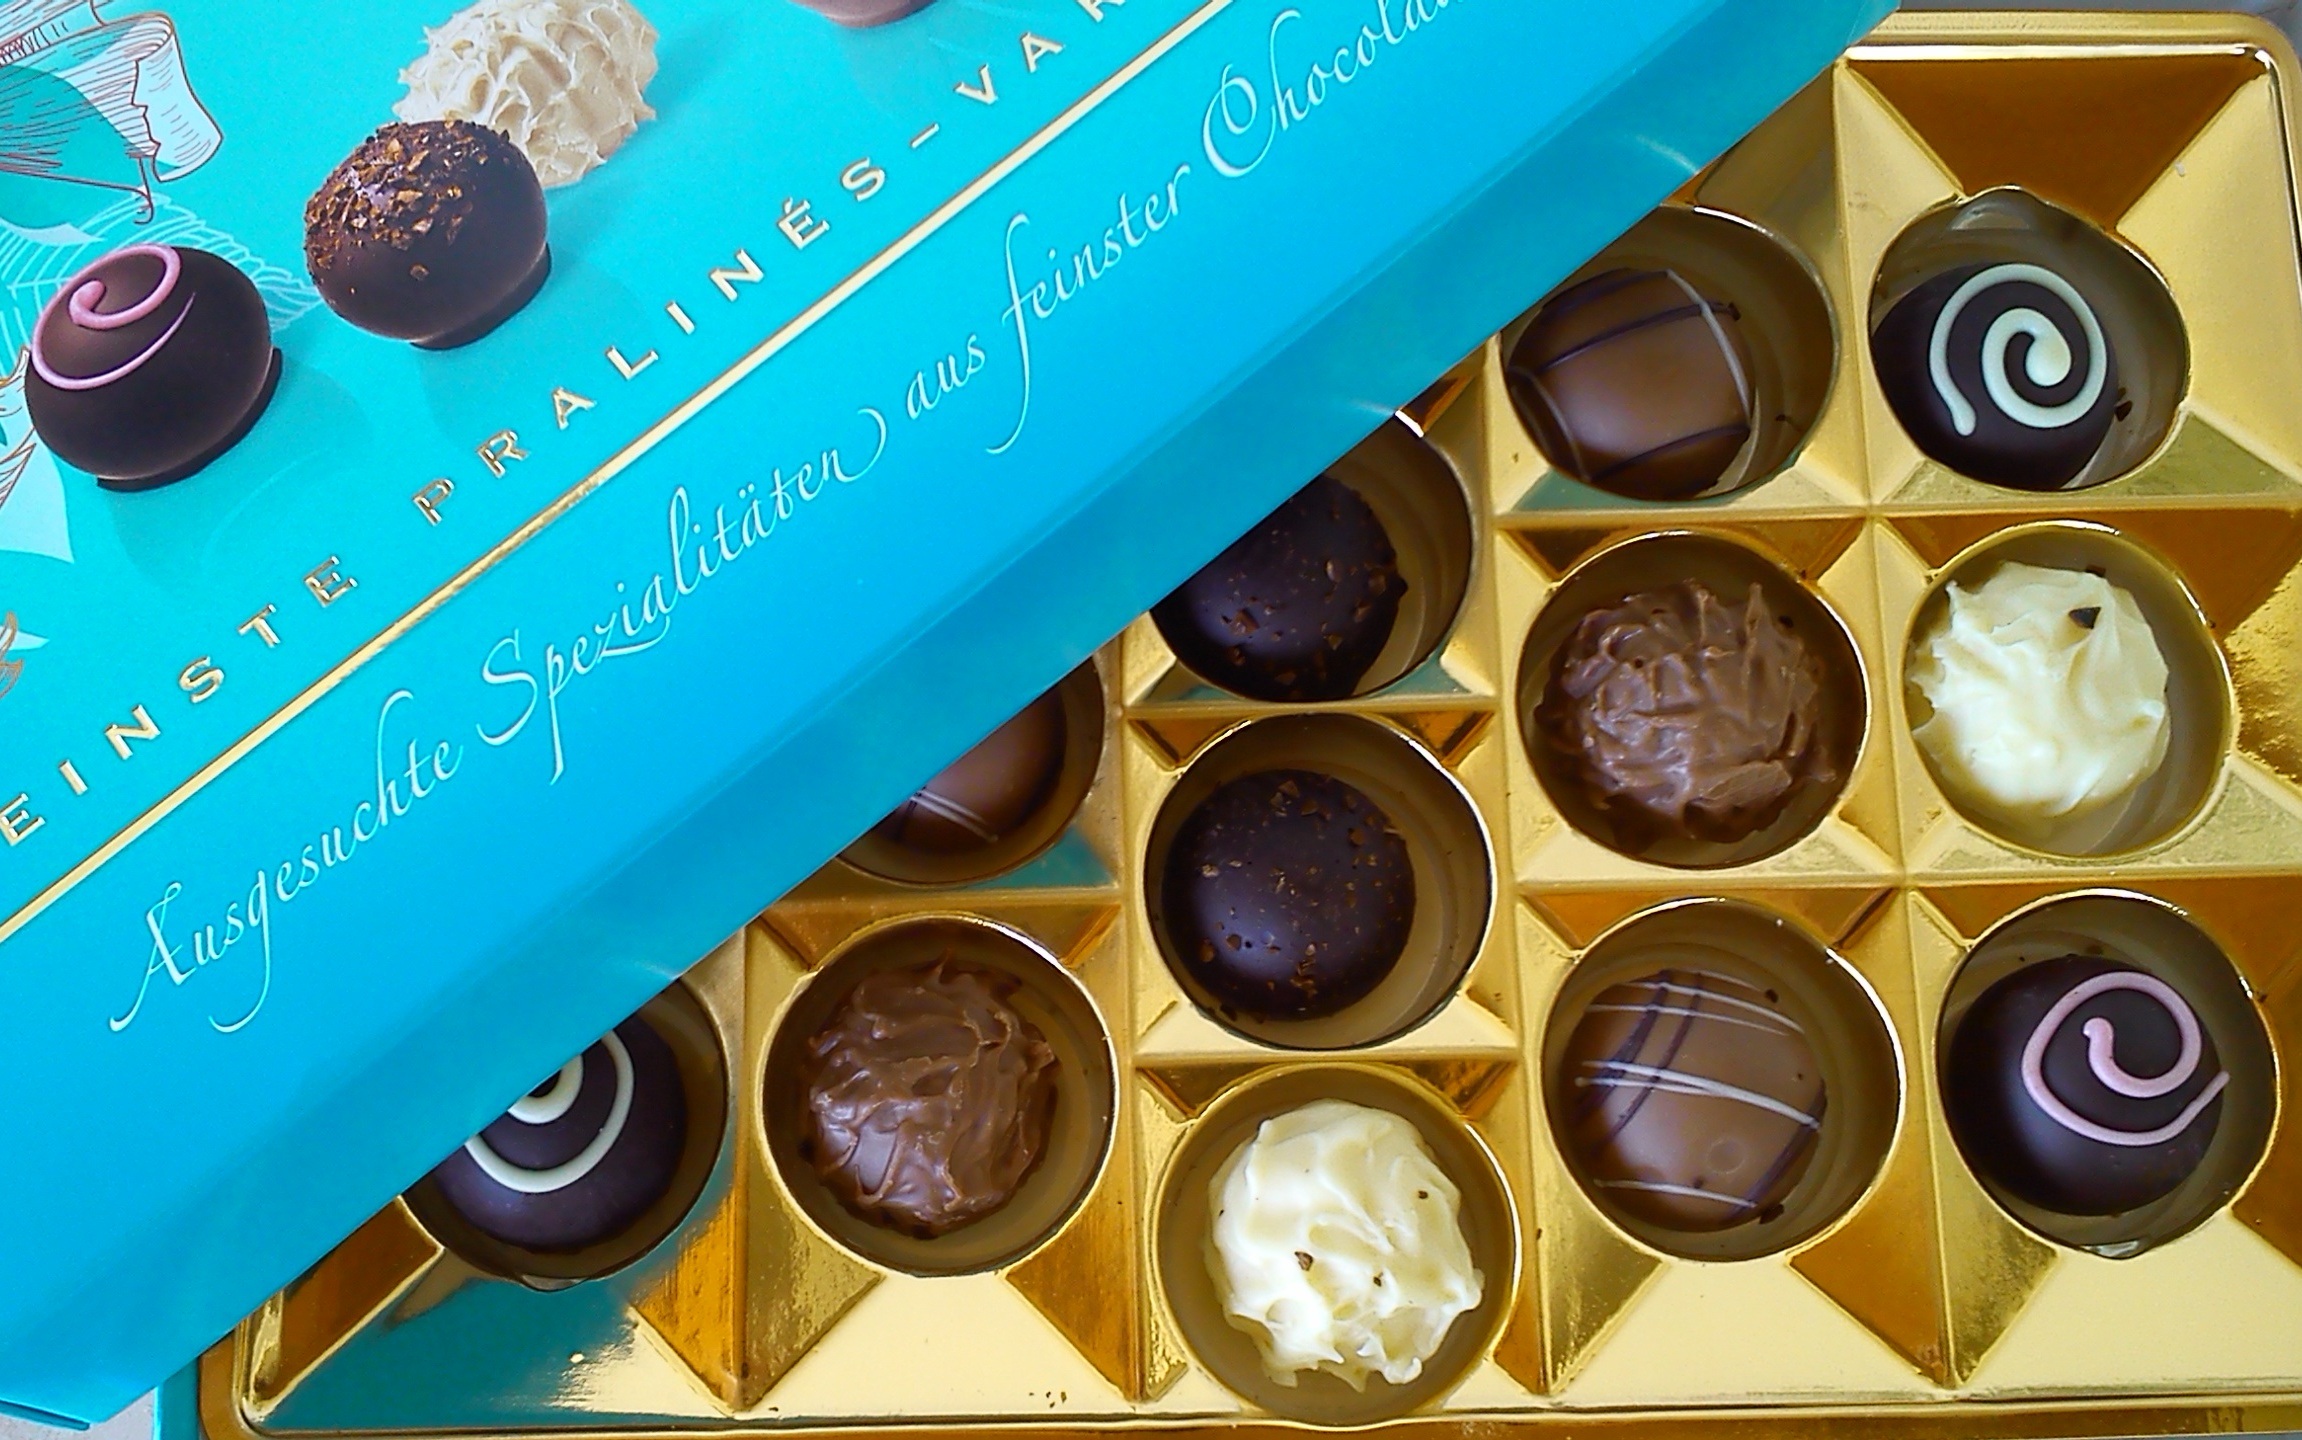
food, color, box, chocolate, dessert, circle, sweets, eye, praline, pralines